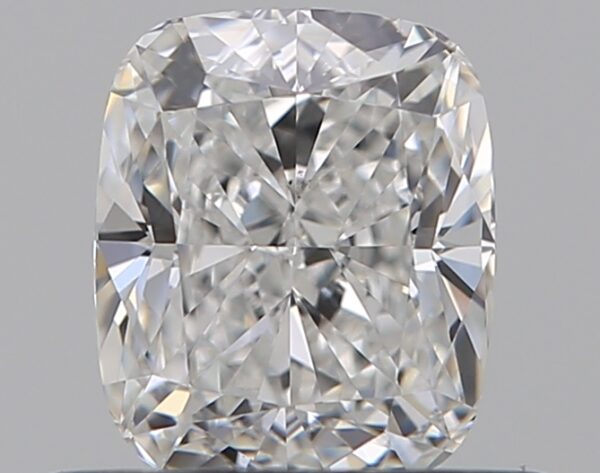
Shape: cushion
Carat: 0.53
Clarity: VS2
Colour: F
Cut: EX
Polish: EX
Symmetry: EX
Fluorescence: F
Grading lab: GIA
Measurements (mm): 5.04 x 4.24 x 2.88